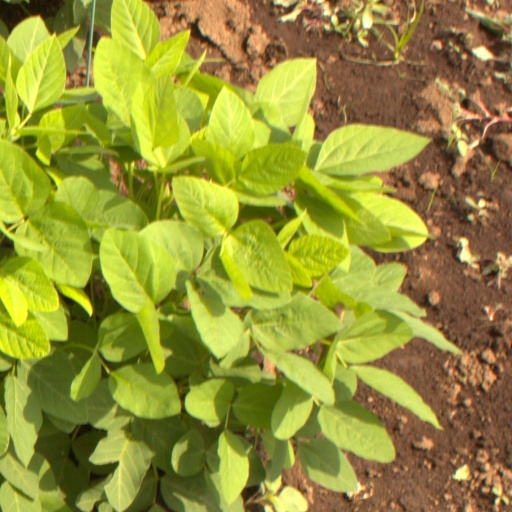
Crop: soybean